Aerophone

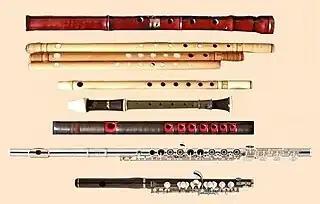
Flutes are aerophones.

An aerophone is a musical instrument that produces sound primarily by causing a body of air to vibrate, without the use of strings or membranes (which are respectively chordophones and membranophones), and without the vibration of the instrument itself adding considerably to the sound (or idiophones).